Mogorović family

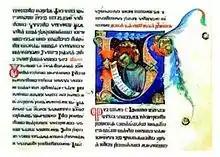
A page from Missal of duke Novak created by N. Disislavić in 1368.

The branch, also known as Babonosić while in Latin documents as "Babonosich" and "Babonossych", is named after its founder Baboneg. Until 1452 were mentioned in the hinterland of Zadar, while since the end of 15th and early 16th century in Donja Žažićna (today Donje Pazarište) in župa of Lika.